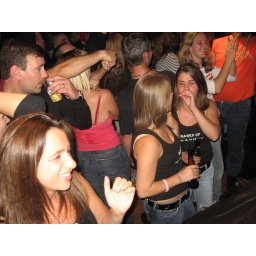
The Heaters rock Americade at Duffy's Tavern in Lake George, one of the country's biggest motorcycle rallies.